Hongwei station

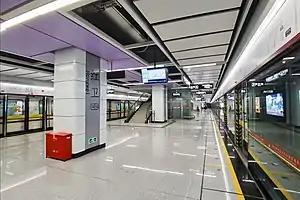
Platform

Hongwei station, is a station of Line 14 of the Guangzhou Metro. It started operations on 28 December 2017.